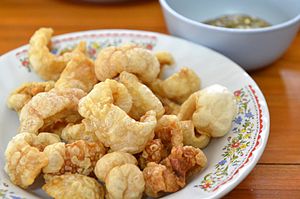
Flæskesvær / Flæskesvær i andre kulturer
Flæskesvær, Khaep mu (sprød gris), serveret i Thailand (2011)
Flæskesvær er lavet af svinehud og er en snack eller tilbehør til mad. I Danmark ofte betragtet som typisk dansk, da flæskesvær indgår i de typiske danske retter flæskesteg og ribbensteg. Som snack sælges flæskesvær i poser, tidligere kræmmerhus.